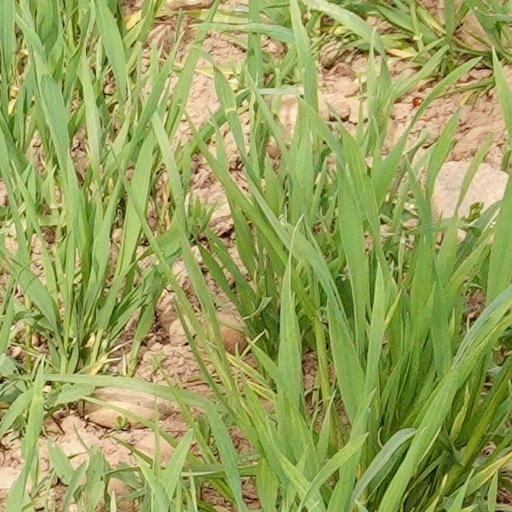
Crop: wheat